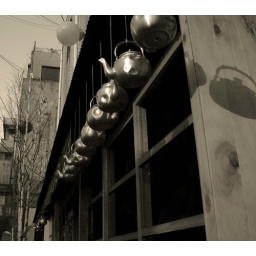
This is a little tea house in a back street in Itae won Seoul.